Hurricane Bonnie (1998)

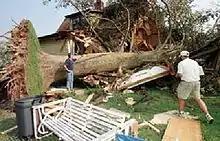
This tree in Barco, North Carolina fell due to high winds, killing one person

One direct death occurred in North Carolina; a young girl was killed when a tree fell on her Currituck County home. Throughout eastern portions of the state, trees and powerlines were downed, and there were reports of structural damage. Numerous docks, piers and bulkheads were either damaged or destroyed, including the Iron Steamer and Indian Beach piers, which both lost large sections to the strong wind and surf. Due to the winds, the Brunswick Community Hospital lost about . of roof and an air conditioner. The storm left about 500,000 people in the state without electric power. In some areas, vegetative and structural debris accumulated in piles several feet deep; it is reported that thick underbrush prevented the debris from traveling further inland. Wilmington "turned into a disaster zone", with flooded highways, and downed trees lying across roadways. Crop, particularly tobacco, damage was extensive. According to then-governor Jim Hunt, "You fly along and don't see much damage to the beach houses, and it's easy to think we didn't have much damage. But then you look at the tobacco in fields and you know the damage has been extensive." The crop losses accounted for much of the overall damage. Forty-seven of those who failed to evacuate in time sought shelter in the Bald Head Island lighthouse as the worst of the storm bore down. Despite the effects, Bonnie's impact was actually less than originally predicted. Overall, property damage in the state is estimated at $240 million (1998 USD), with significantly higher crop damages.